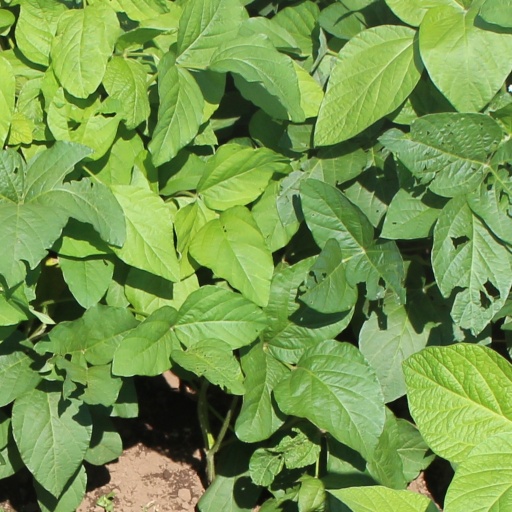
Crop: soybean